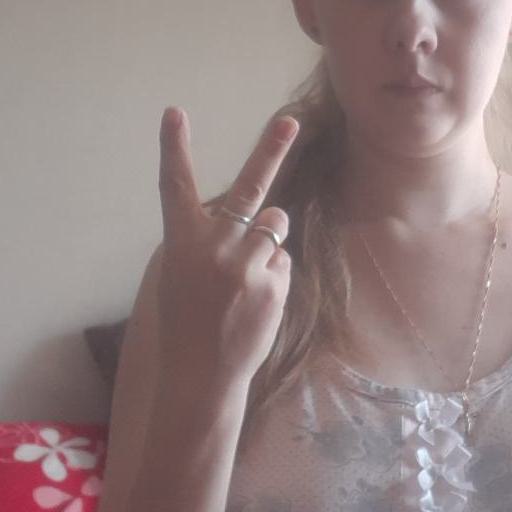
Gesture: peace_inverted